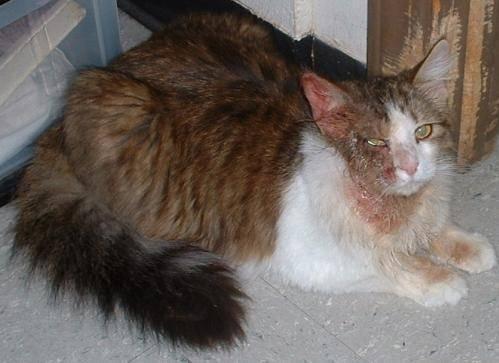
cat